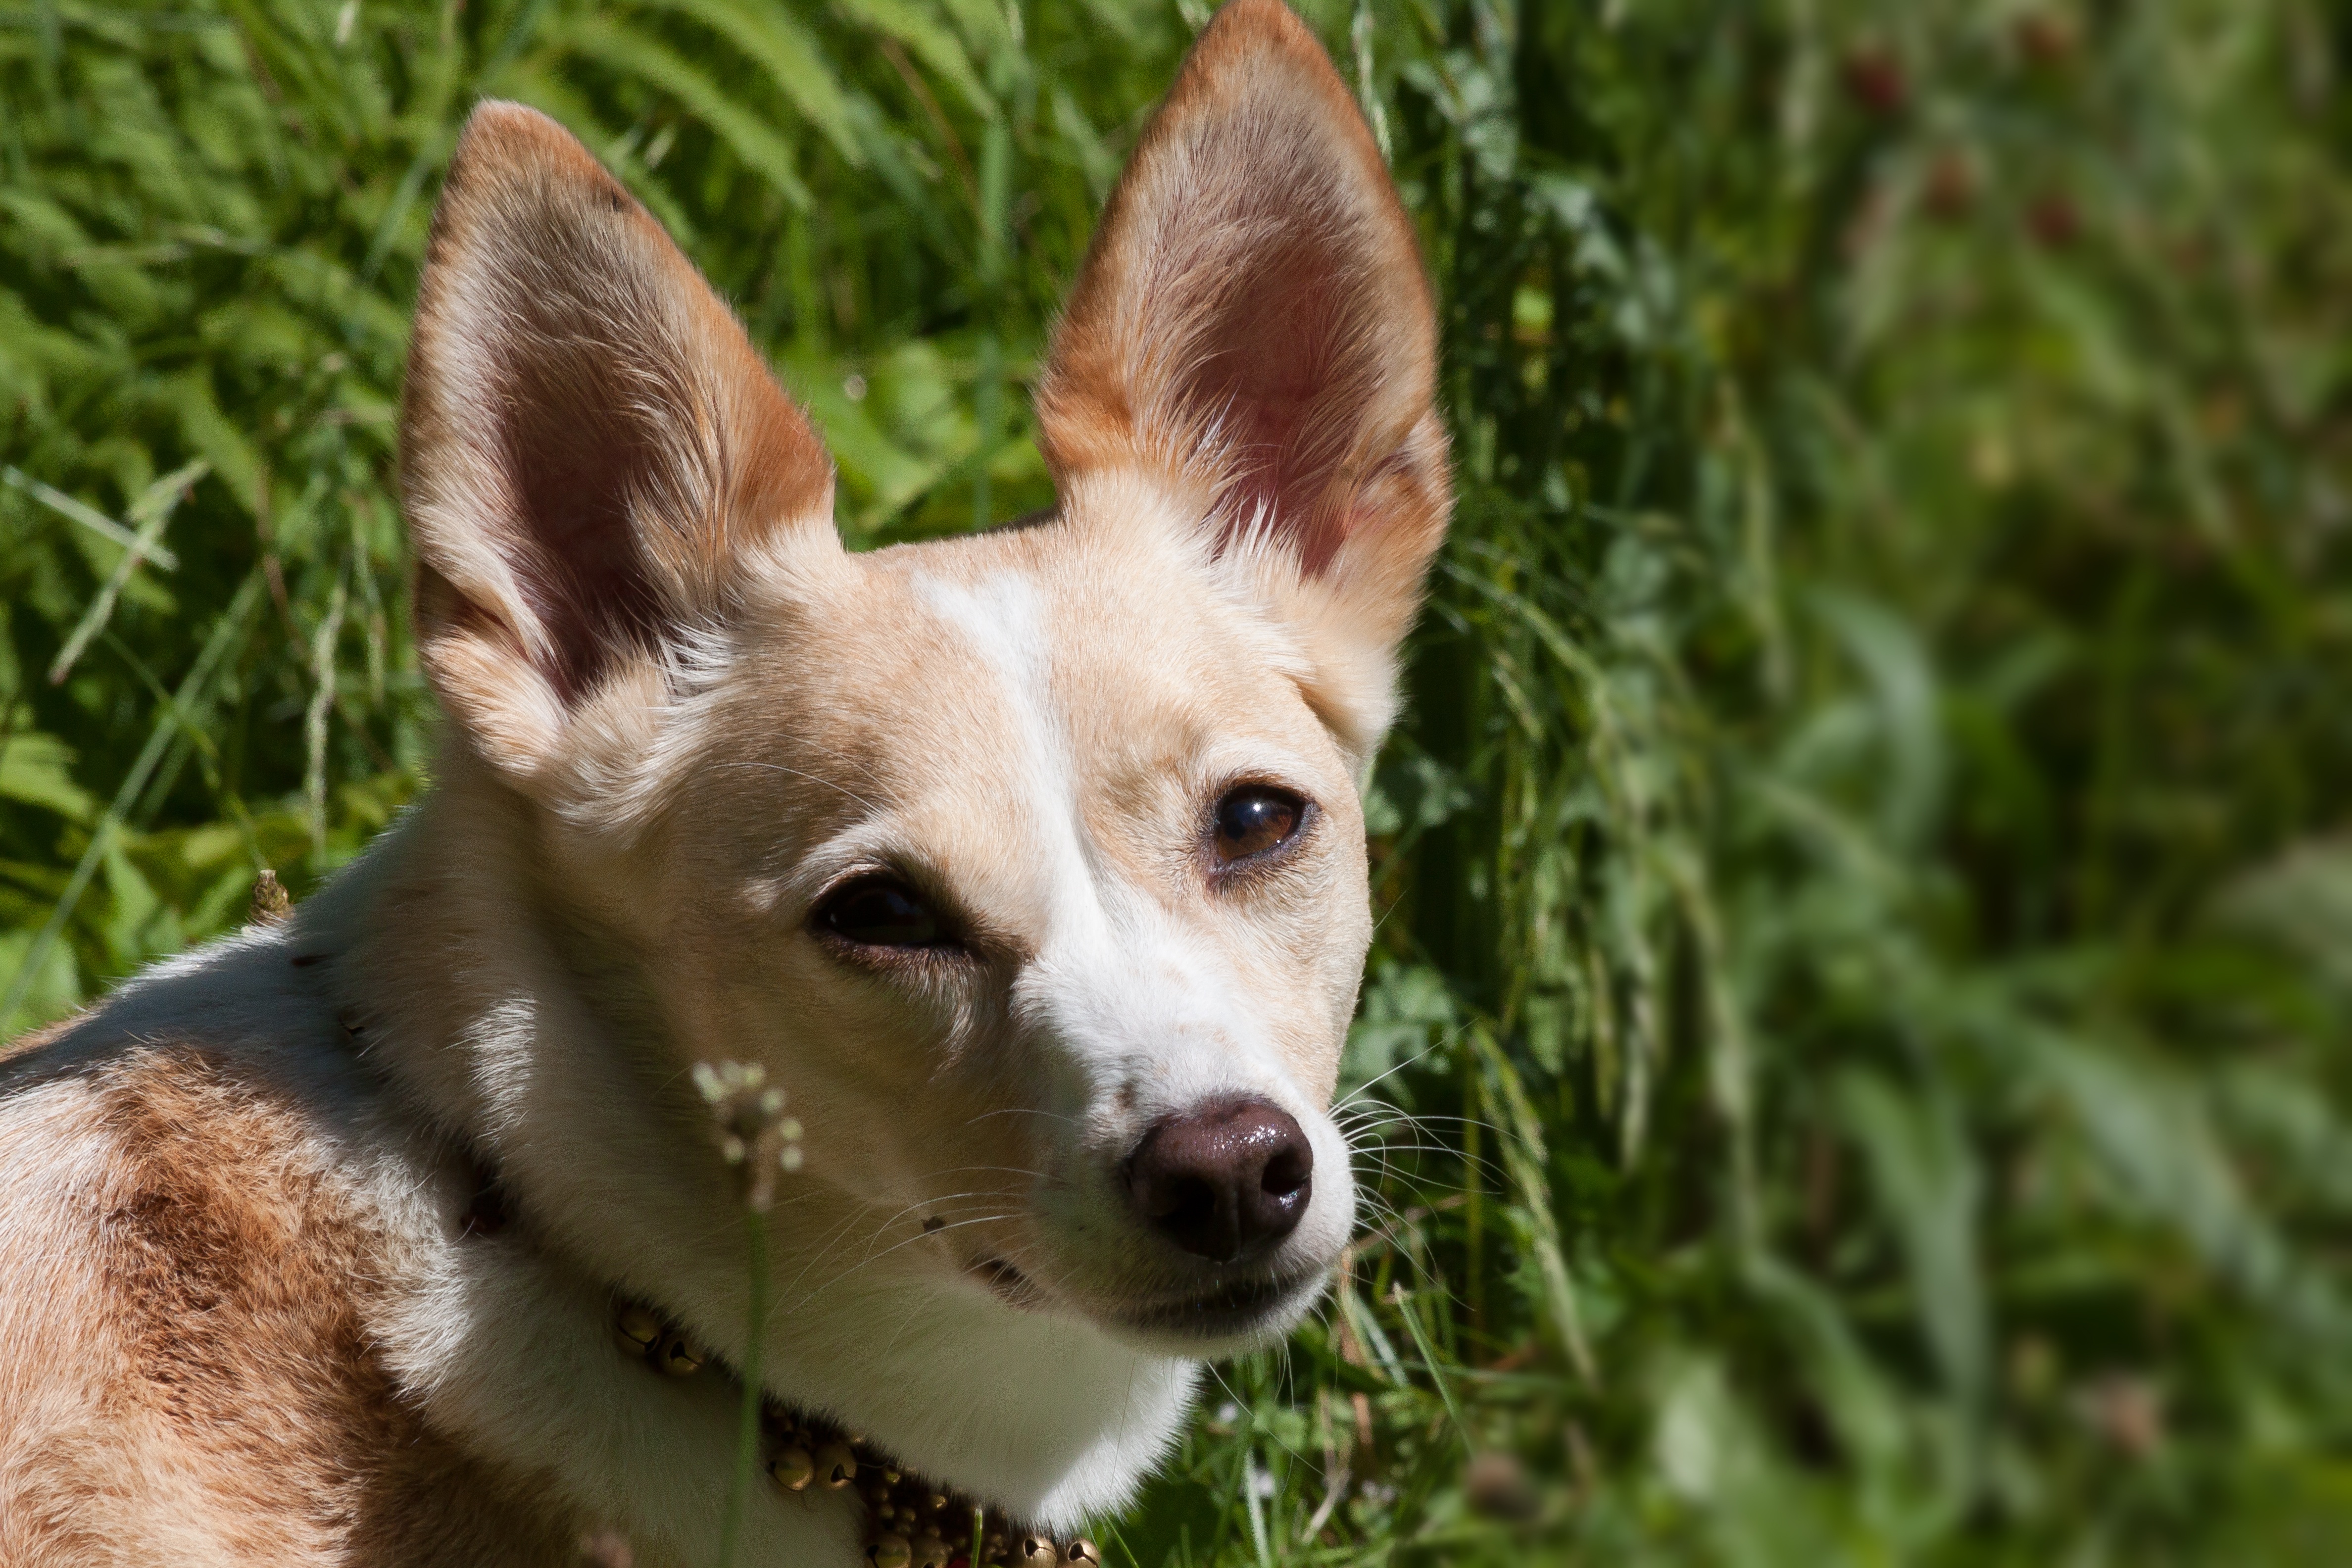
grass, white, meadow, view, puppy, dog, animal, pet, fur, portrait, brown, mammal, ear, face, hybrid, head, vertebrate, chihuahua, curious, animal world, dog breed, animal portrait, wind dog like, podenco canario, dog like mammal, saarloos wolfdog, norwegian lundehund